Typhoon Helen (1972)

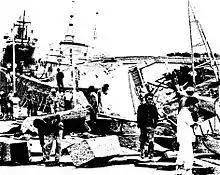
The "Maria Rosello" was one of the many vessels run aground by Typhoon Helen.

Prior to the typhoon's arrival, officials in Japan warned residents of heavy rains. The Japanese National Railways network suspended service to areas threatened by the storm, stranding numerous people. By September 18, approximately one sixth of the railway service was canceled or delayed.